Martinsyde

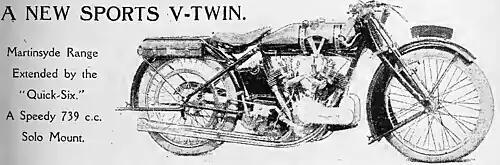
11 May 1922, Motor Cycle magazine features new Martinsyde Quick Six

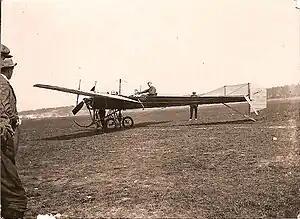
Martin-Handasyde No.4B Dragonfly, 1911 at Brooklands

A number of surplus Buzzard airframe were later built up with a new engine, the radial Armstrong Siddeley Jaguar, by the Aircraft Disposal Company (ADC) and sold as the "Martinsyde ADC.1" in 1924. A development of the F.4 was also made by the ADC: two "ADC Nimbus" were produced as prototypes. The company also manufactured the BE.2c and S.E.5a aircraft under sub-contract.